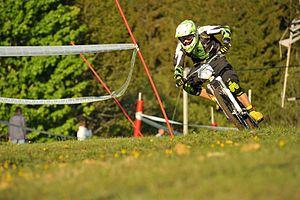
photo représentant le VTT d'Enduro
Le vélo tout terrain ou vélo de montagne ou encore vélo de randonnée sportive est un vélo destiné à une utilisation sur terrain accidenté, hors des routes goudronnées. Il sert pour diverses activités de loisirs individuelle et collectives ainsi que pour des pratiques sportives réglementées par l'Union cycliste internationale. Les pratiquants peuvent être nommés « vététistes », enduristes ou « pilotes » en fonction du type de pratique.
L'Enduro est une discipline de vélo tout terrain apparue dans les années 2000 principalement en France, grâce notamment au développement technologique des vélos. C'est une discipline héritée de la discipline moto qui mêle des éléments du VTT de descente et du cross-country. Toutefois, le terme d'enduro peut faire référence à plusieurs disciplines légèrement différentes, bien que les équipements et les pilotes soient les mêmes.